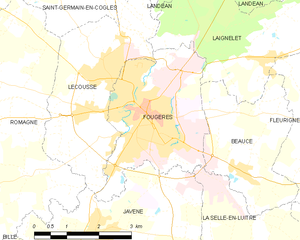
Fougères
Kort over kommunen
Kort over kommunen
Fougères er en fransk by og kommune beliggende i departementet Ille-et-Vilaine i Bretagne. I januar 2010 var der 19.779 indbyggere.